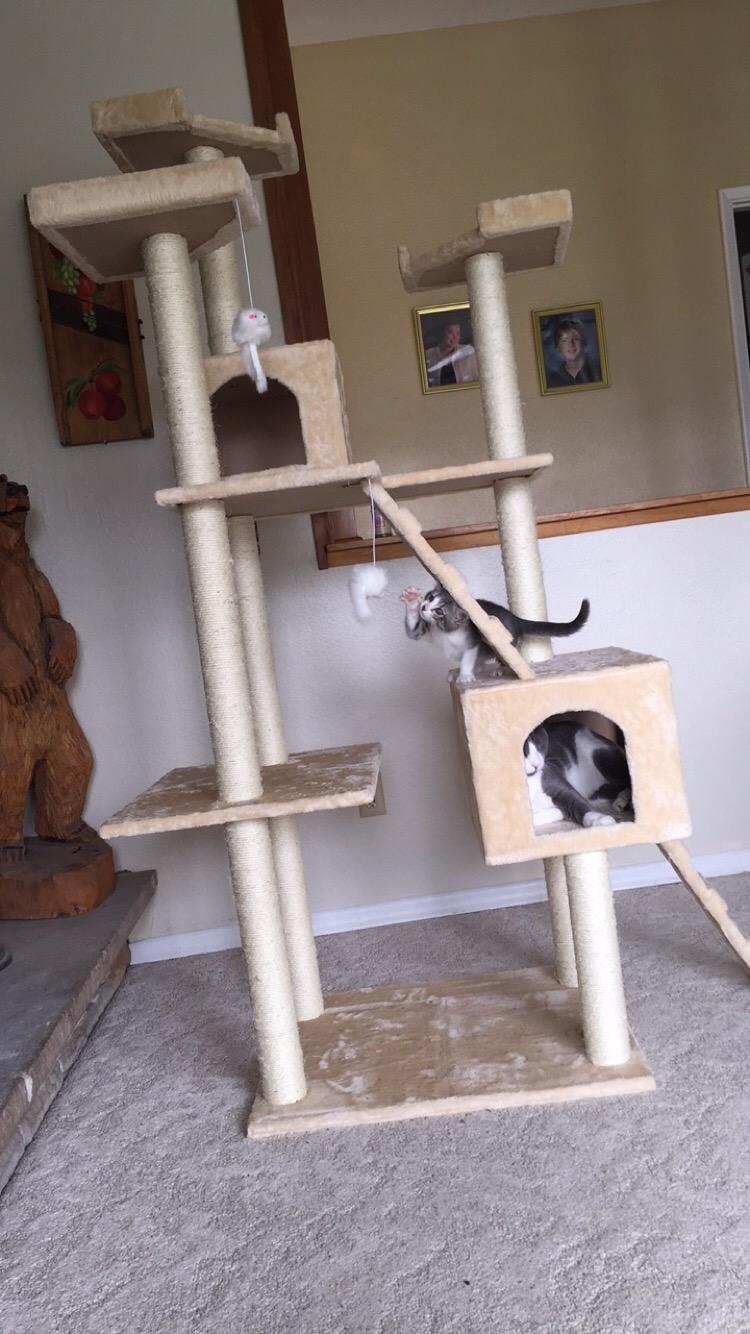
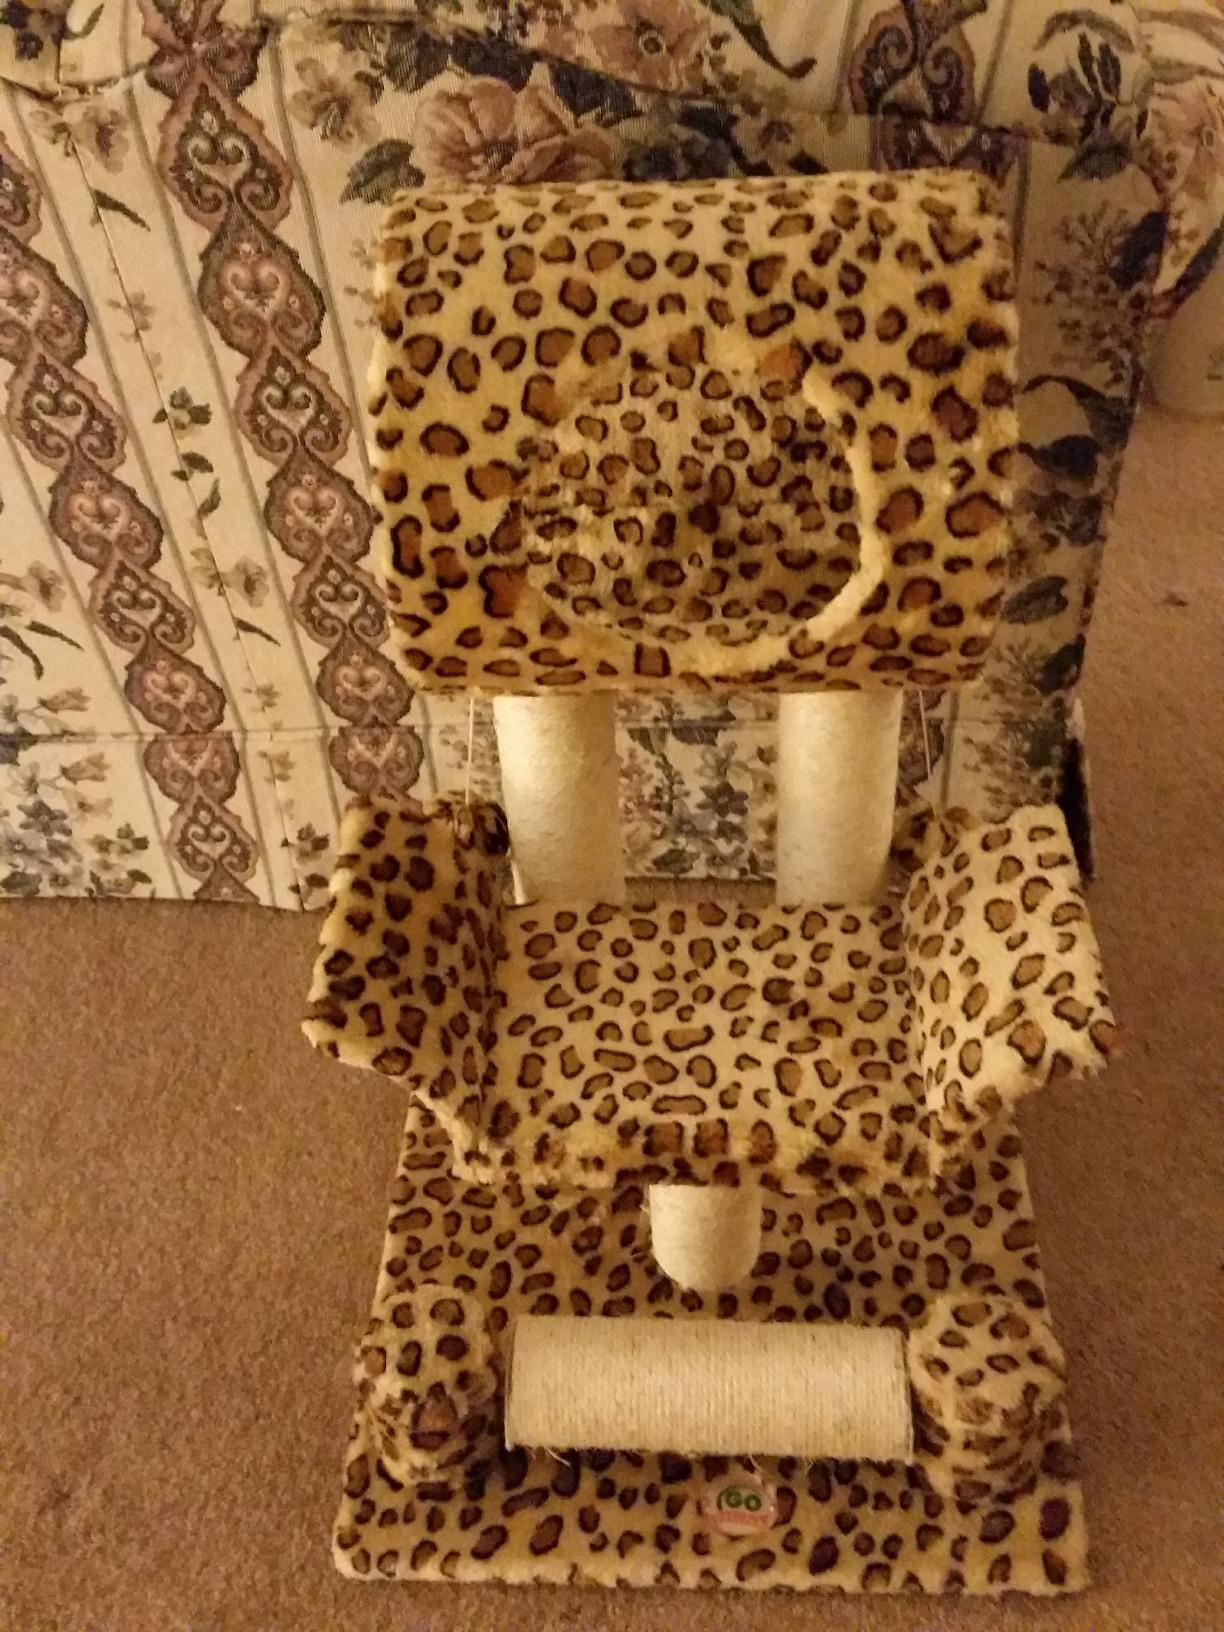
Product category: items_cat tree
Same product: no